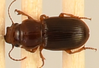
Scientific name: Cratacanthus dubius
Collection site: North Sterling NEON (STER), plot STER_028